Sikh Khalsa Army

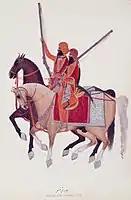
Ghorchara (Horse-mounted) Bodyguards of Maharaja Ranjit Singh of Punjab.

The regular military force was backed up and supported by a further 52,000 well-trained and equipped professional-grade irregulars, known as Fauj-i-Be Qawaid. In addition, a large reservoir of feudal and militia forces was available. Military jagirs were given to the ex-rulers of Misls. They in turn had to give tax to the state or a significant number of soldiers, known as Jagirdari Fauj. It consisted mostly of cavalry and infantry. It was the weakest part of the army.